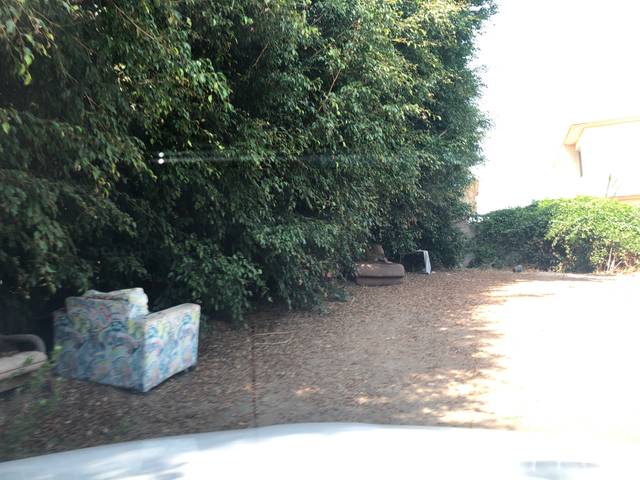
Region: Israel
Coordinates: 32.068, 34.874